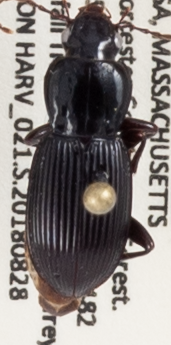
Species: Pterostichus tristis
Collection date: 2018-08-28
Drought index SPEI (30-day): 1.69
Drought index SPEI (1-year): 1.13
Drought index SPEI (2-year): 1.01